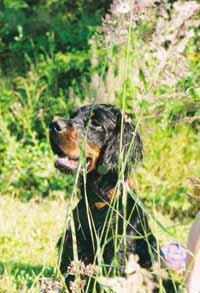
Gordon_setter